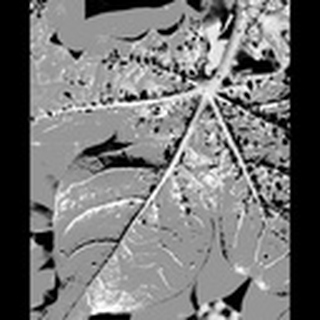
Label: cotton_aphids